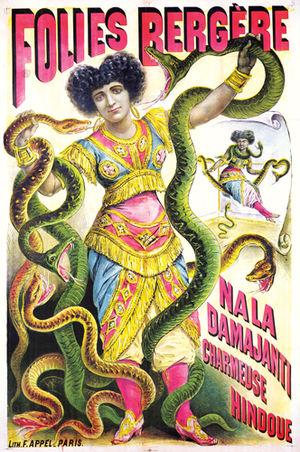
Cette page concerne l'année 1886 du calendrier grégorien.